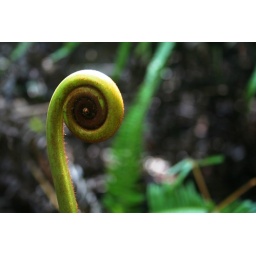
beautiful flora and fauna in Malaysia rain forest